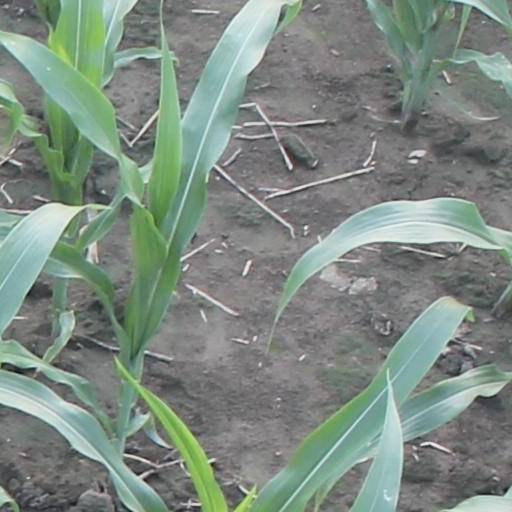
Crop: maize; corn